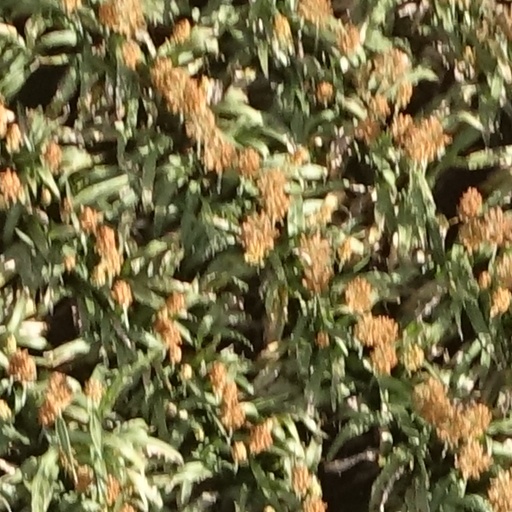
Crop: sorghum